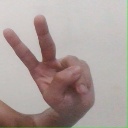
अक्षर: ऐ